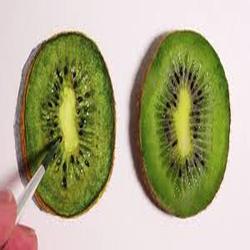
Label: Kiwi